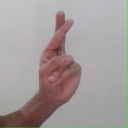
अक्षर: र